LNWR Improved Precedent Class

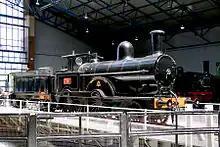
790 "Hardwicke" on the turntable at the National Railway Museum

The locomotives were designed by F. W. Webb. A total of 158 were built in batches by Crewe Works 1887–1897 with two further additions in 1898 and 1901 respectively. They were officially "renewals" (i.e. replacements) of 96 Newton Class and 62 Precedent Class, so that, for accountancy purposes, they could be charged against the Revenue account rather than the Capital account of a "new" locomotive. On renewal, they kept the numbers and names of their predecessors, and as a result the numbering system continued to be completely haphazard. In addition, the eight Precedent class locomotives that were not renewed, were rebuilt to the Improved specification, but they retained their original thick frames, whereas the renewed locomotives had frames.